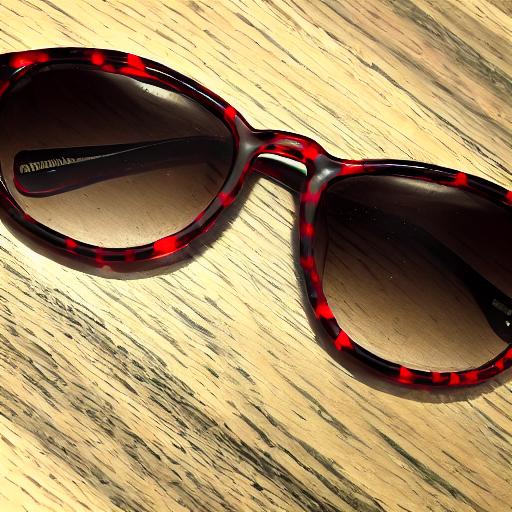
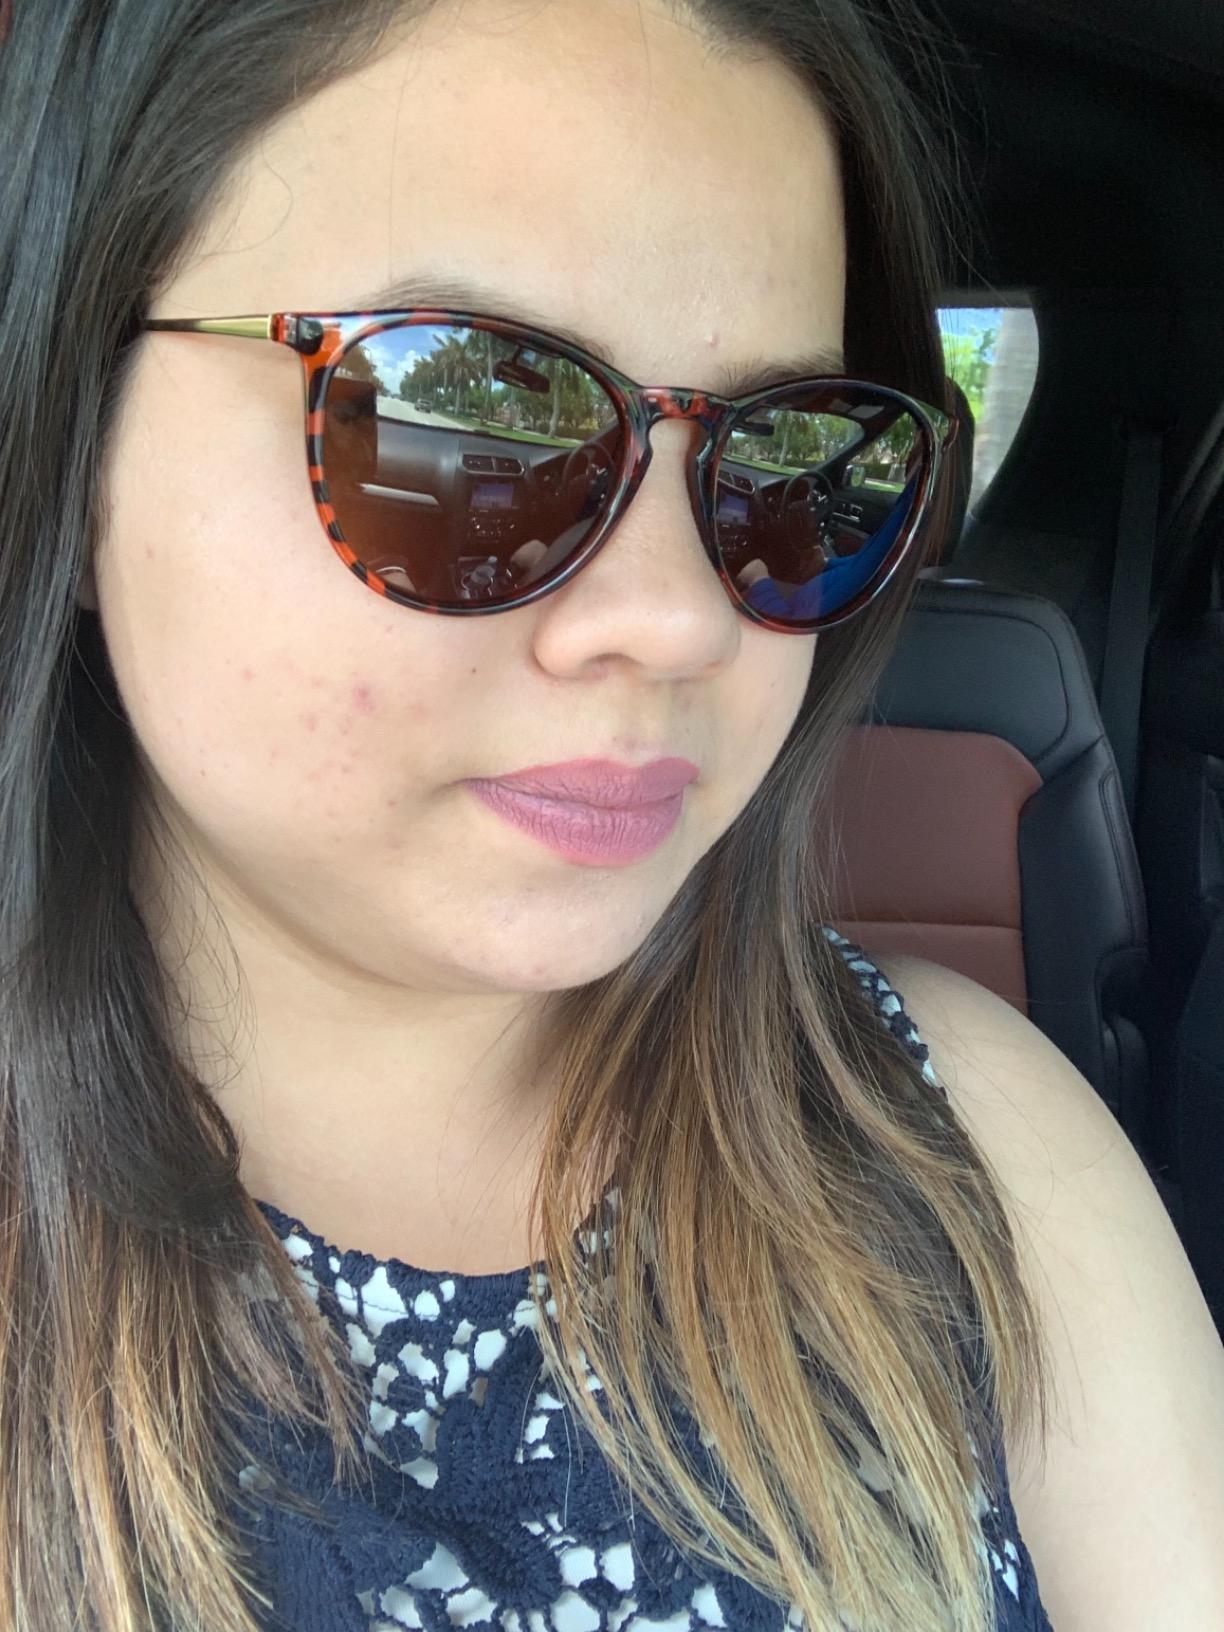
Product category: accessories_sunglasses
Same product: no